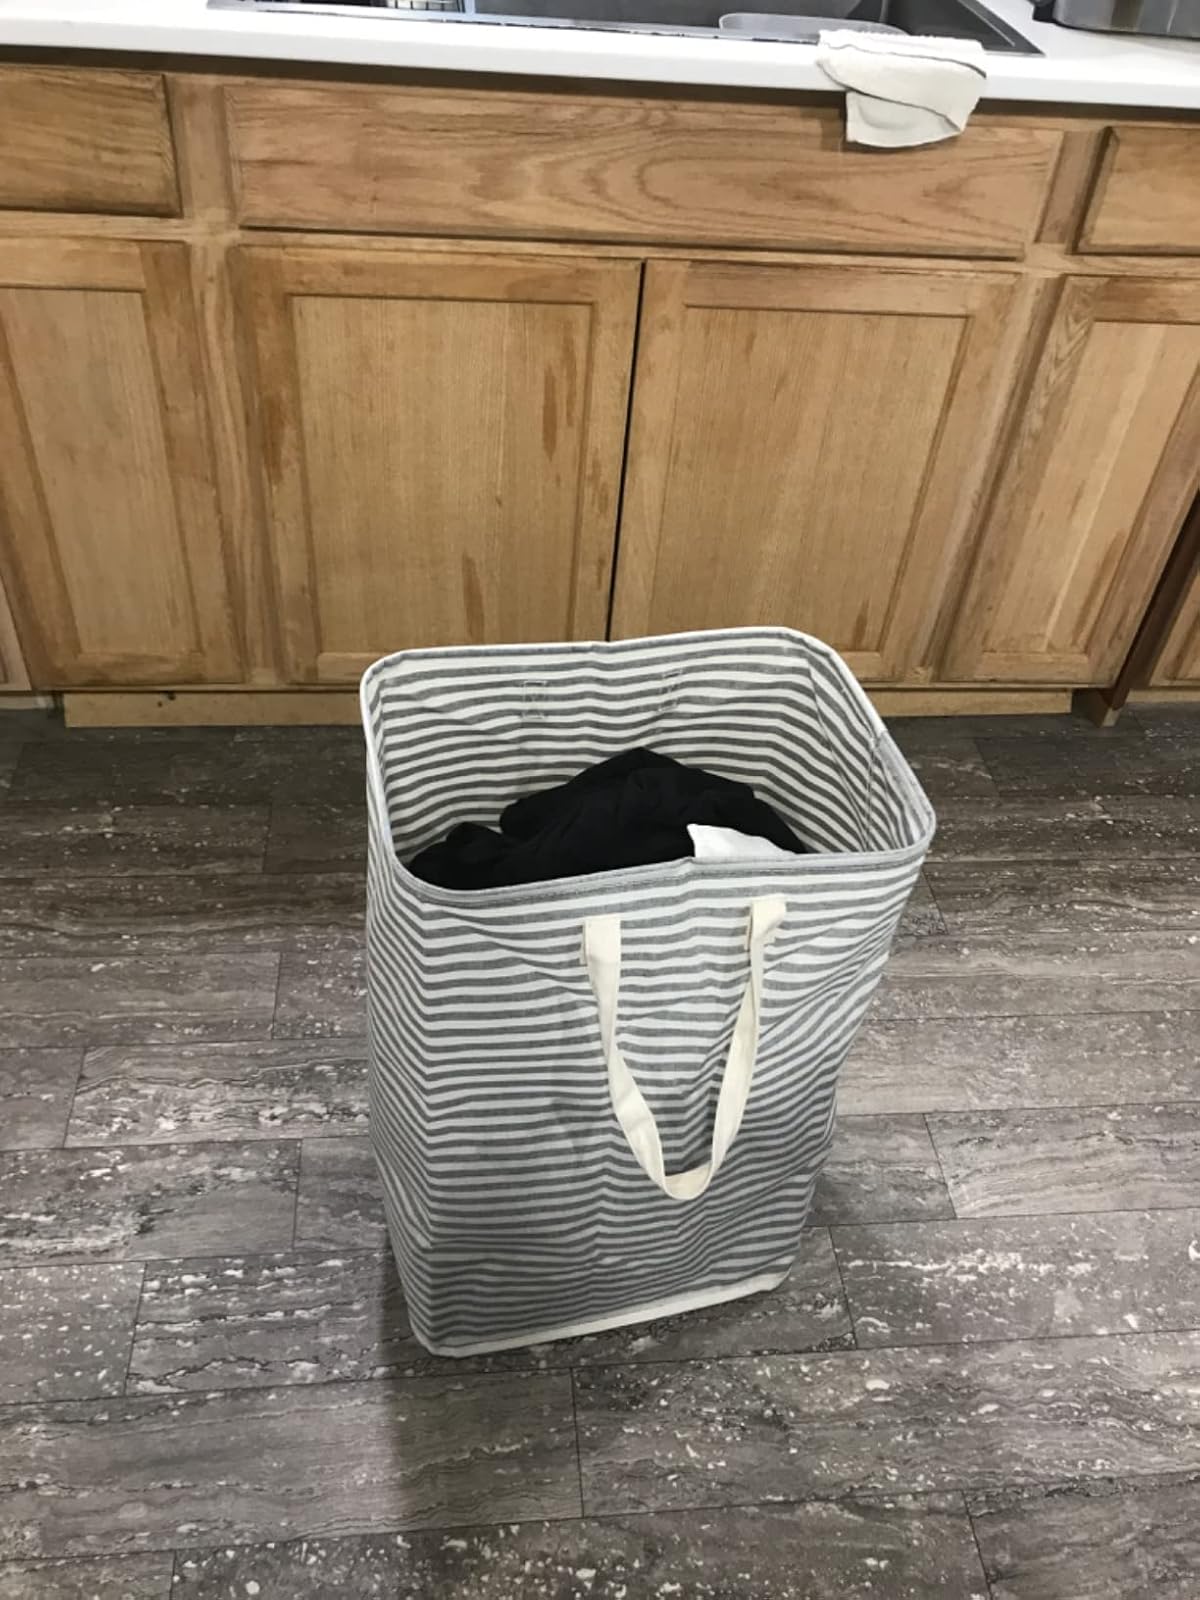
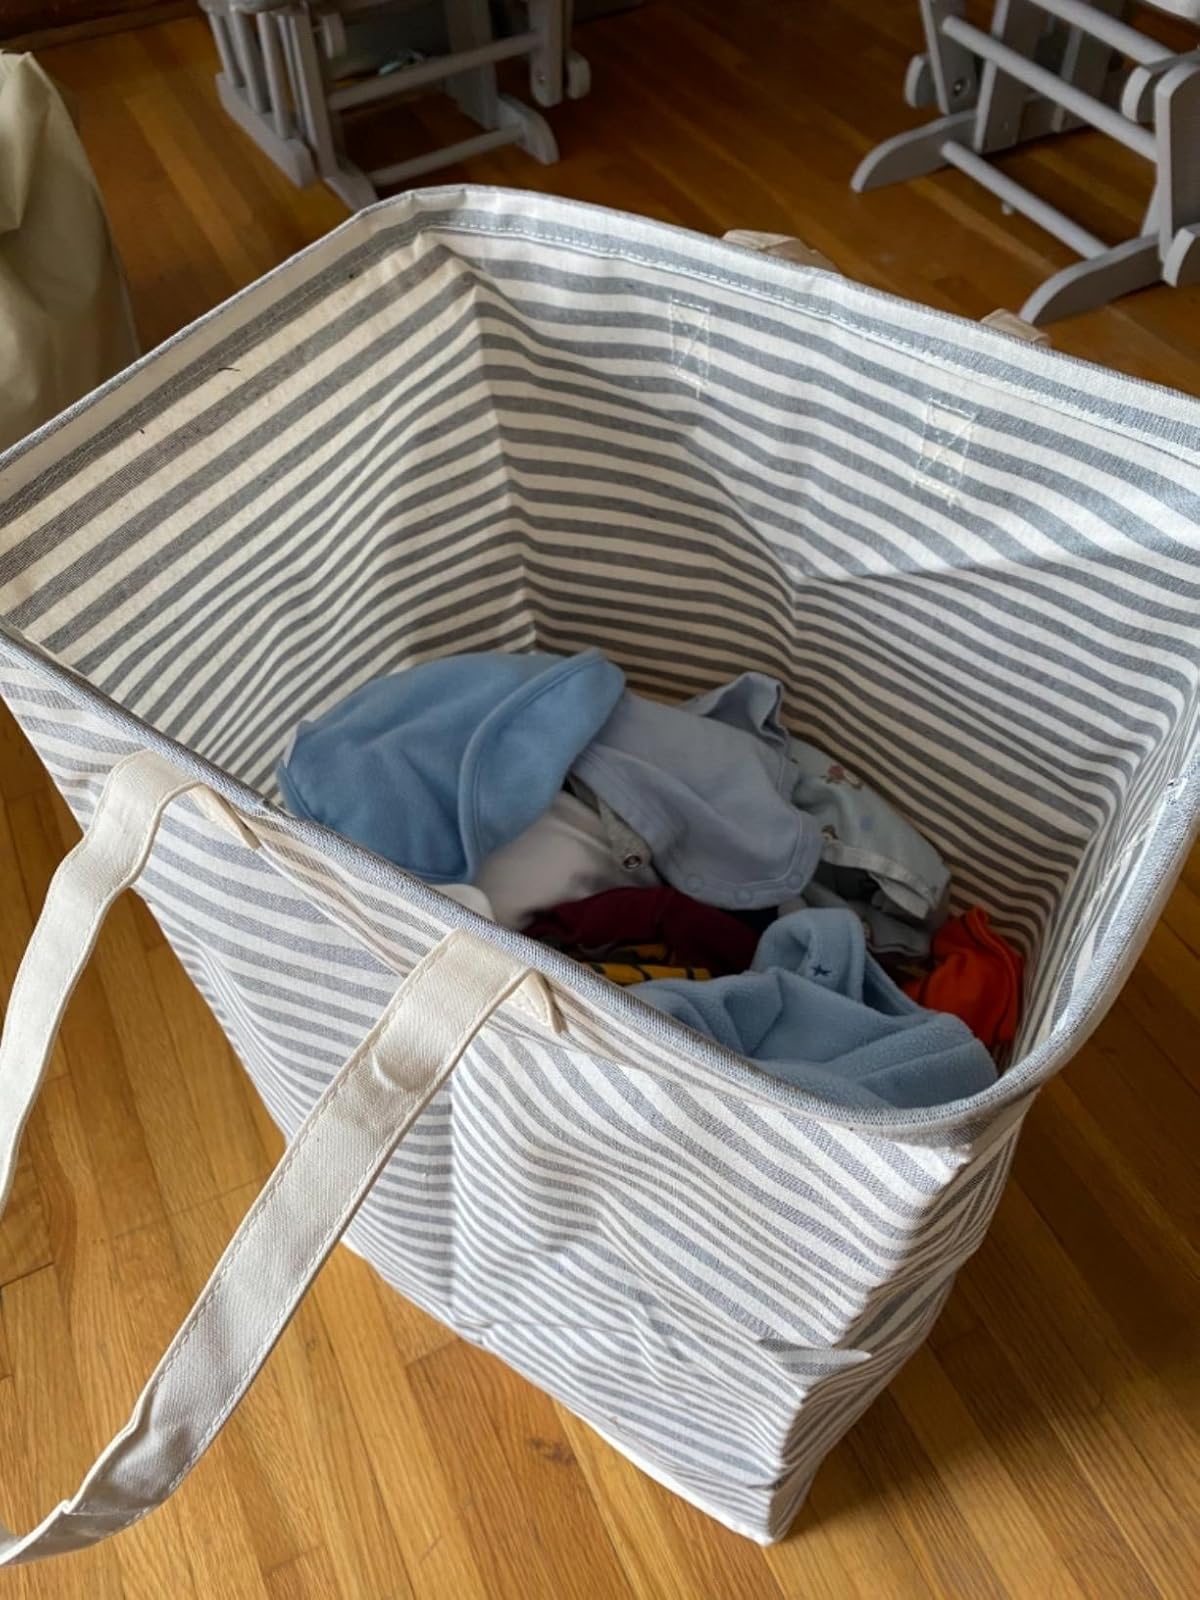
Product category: items_hamper
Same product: yes